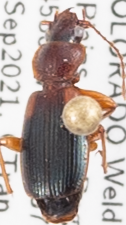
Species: Cymindis planipennis
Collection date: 2021-09-15
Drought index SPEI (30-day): -0.83
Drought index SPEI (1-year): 0.142
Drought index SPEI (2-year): -0.71